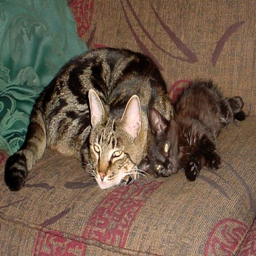
The mother cat is lying on the couch pillow  with her kitten.
A pair of cats, one small one large, sitting on a couch.
The ca and the kitten are sharing the couch.
Two cats laying down next to each other, eyes wide open.
The two cats are relaxing on the couch.